Langley Ukulele Ensemble

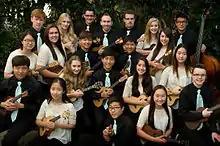
The Langley Ukulele Ensemble in 2015.

The Langley Ukulele Ensemble is a ukulele ensemble from Langley, British Columbia in Canada. The ensemble is internationally renowned and considered to be one of the top ukulele performing ensembles in the world. They were prominently featured in the 2008 award-winning document film, Mighty Uke. The group is composed of 20 musicians, aged twelve to eighteen years, who perform 50-80 concerts a year. The group was originated in 1981 by Peter Loungo using the J. Chalmers Doane's musical program in the 1970s that reached over 50,000 students across Canada and the United States. They have performed in Canada, Florida, Texas, California, Nevada, the Pacific Northwest, Japan and Hawaii. The ensemble was named Langley's Entertainer of the Year for 2005, and Musical Director Peter Luongo was named Langley's Leader of the Year for that same year.